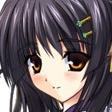
Portrait style: Anime Portrait